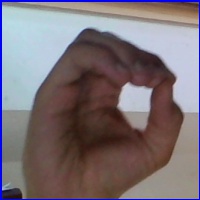
Letra: O